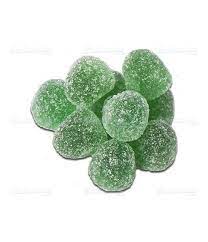
Waaw lii nag moom, mooy lu ñuy wax tàngal pasti. Moom Senegaal xam nañ ko, muy lu saf mànt lool. Te yit day am suukar su ci kow nga xam ne day wàññi dooley mànt bi, mbokk yi mën ko jëfandikoo.

Waa lii nag moom mooy li nga xam ne moom lanuy wax tàngal pasti. Moom Senegaal xam nañu ko. Te nga xam ne  fafay saf "menthe" lool teyit day am suukër suñ wis ci kaw nga xam ne mooy wàññi doole "menthe" ji mbokk yi mën ko jëfandikoo.

Nataal bii de maa ngi ciy séen pasti, pasti yu vertes, yu ŋëlŋë xaw naa takku, pasti suukar a ngi ca, takku na lool, verte na itam